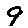
Label: 9